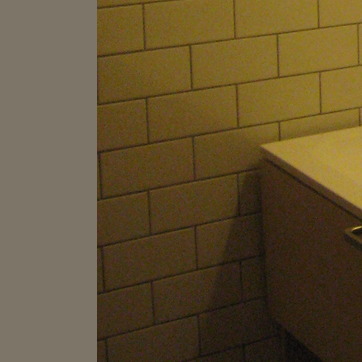
Material: tile